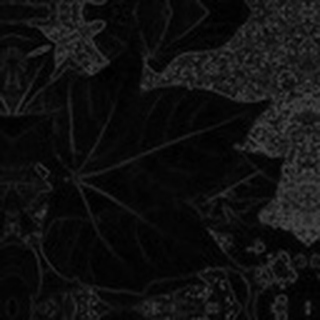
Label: healthy_cotton